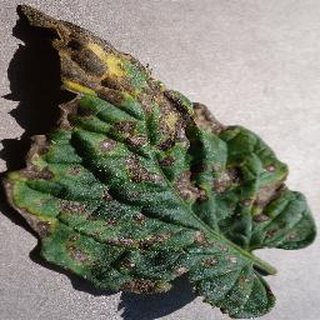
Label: tomato_early_blight